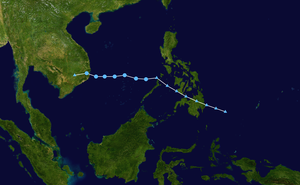
La saison cyclonique 2013 n'a pas de date spécifique de début ou de fin selon la définition de l'Organisation météorologique mondiale. Cependant, les cyclones tropicaux dans ce bassin montrent un double pic d'activité en mai et en novembre. Les vents dans le Pacifique ne sont pas enregistrés sur une minute mais sur dix minutes.